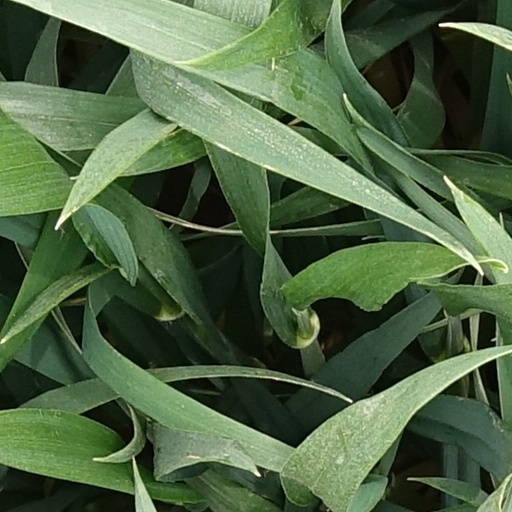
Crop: wheat